Creature from the Black Lagoon: The Musical

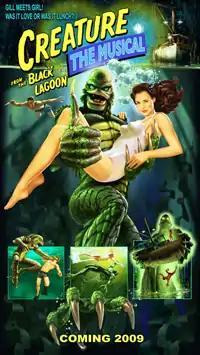
Promotional artwork for Creature From the Black Lagoon: The Musical.

Creature From the Black Lagoon: The Musical was a live performance show formerly located at the Universal Studios Hollywood theme park in Los Angeles, California. It debuted on July 1, 2009, replacing "Fear Factor Live". On March 9, 2010, this show was officially closed.